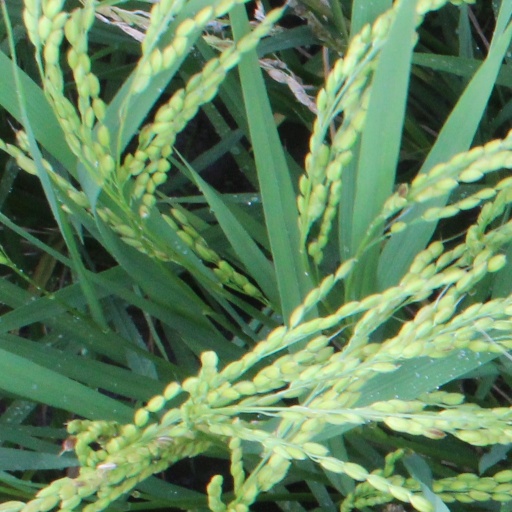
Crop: rice